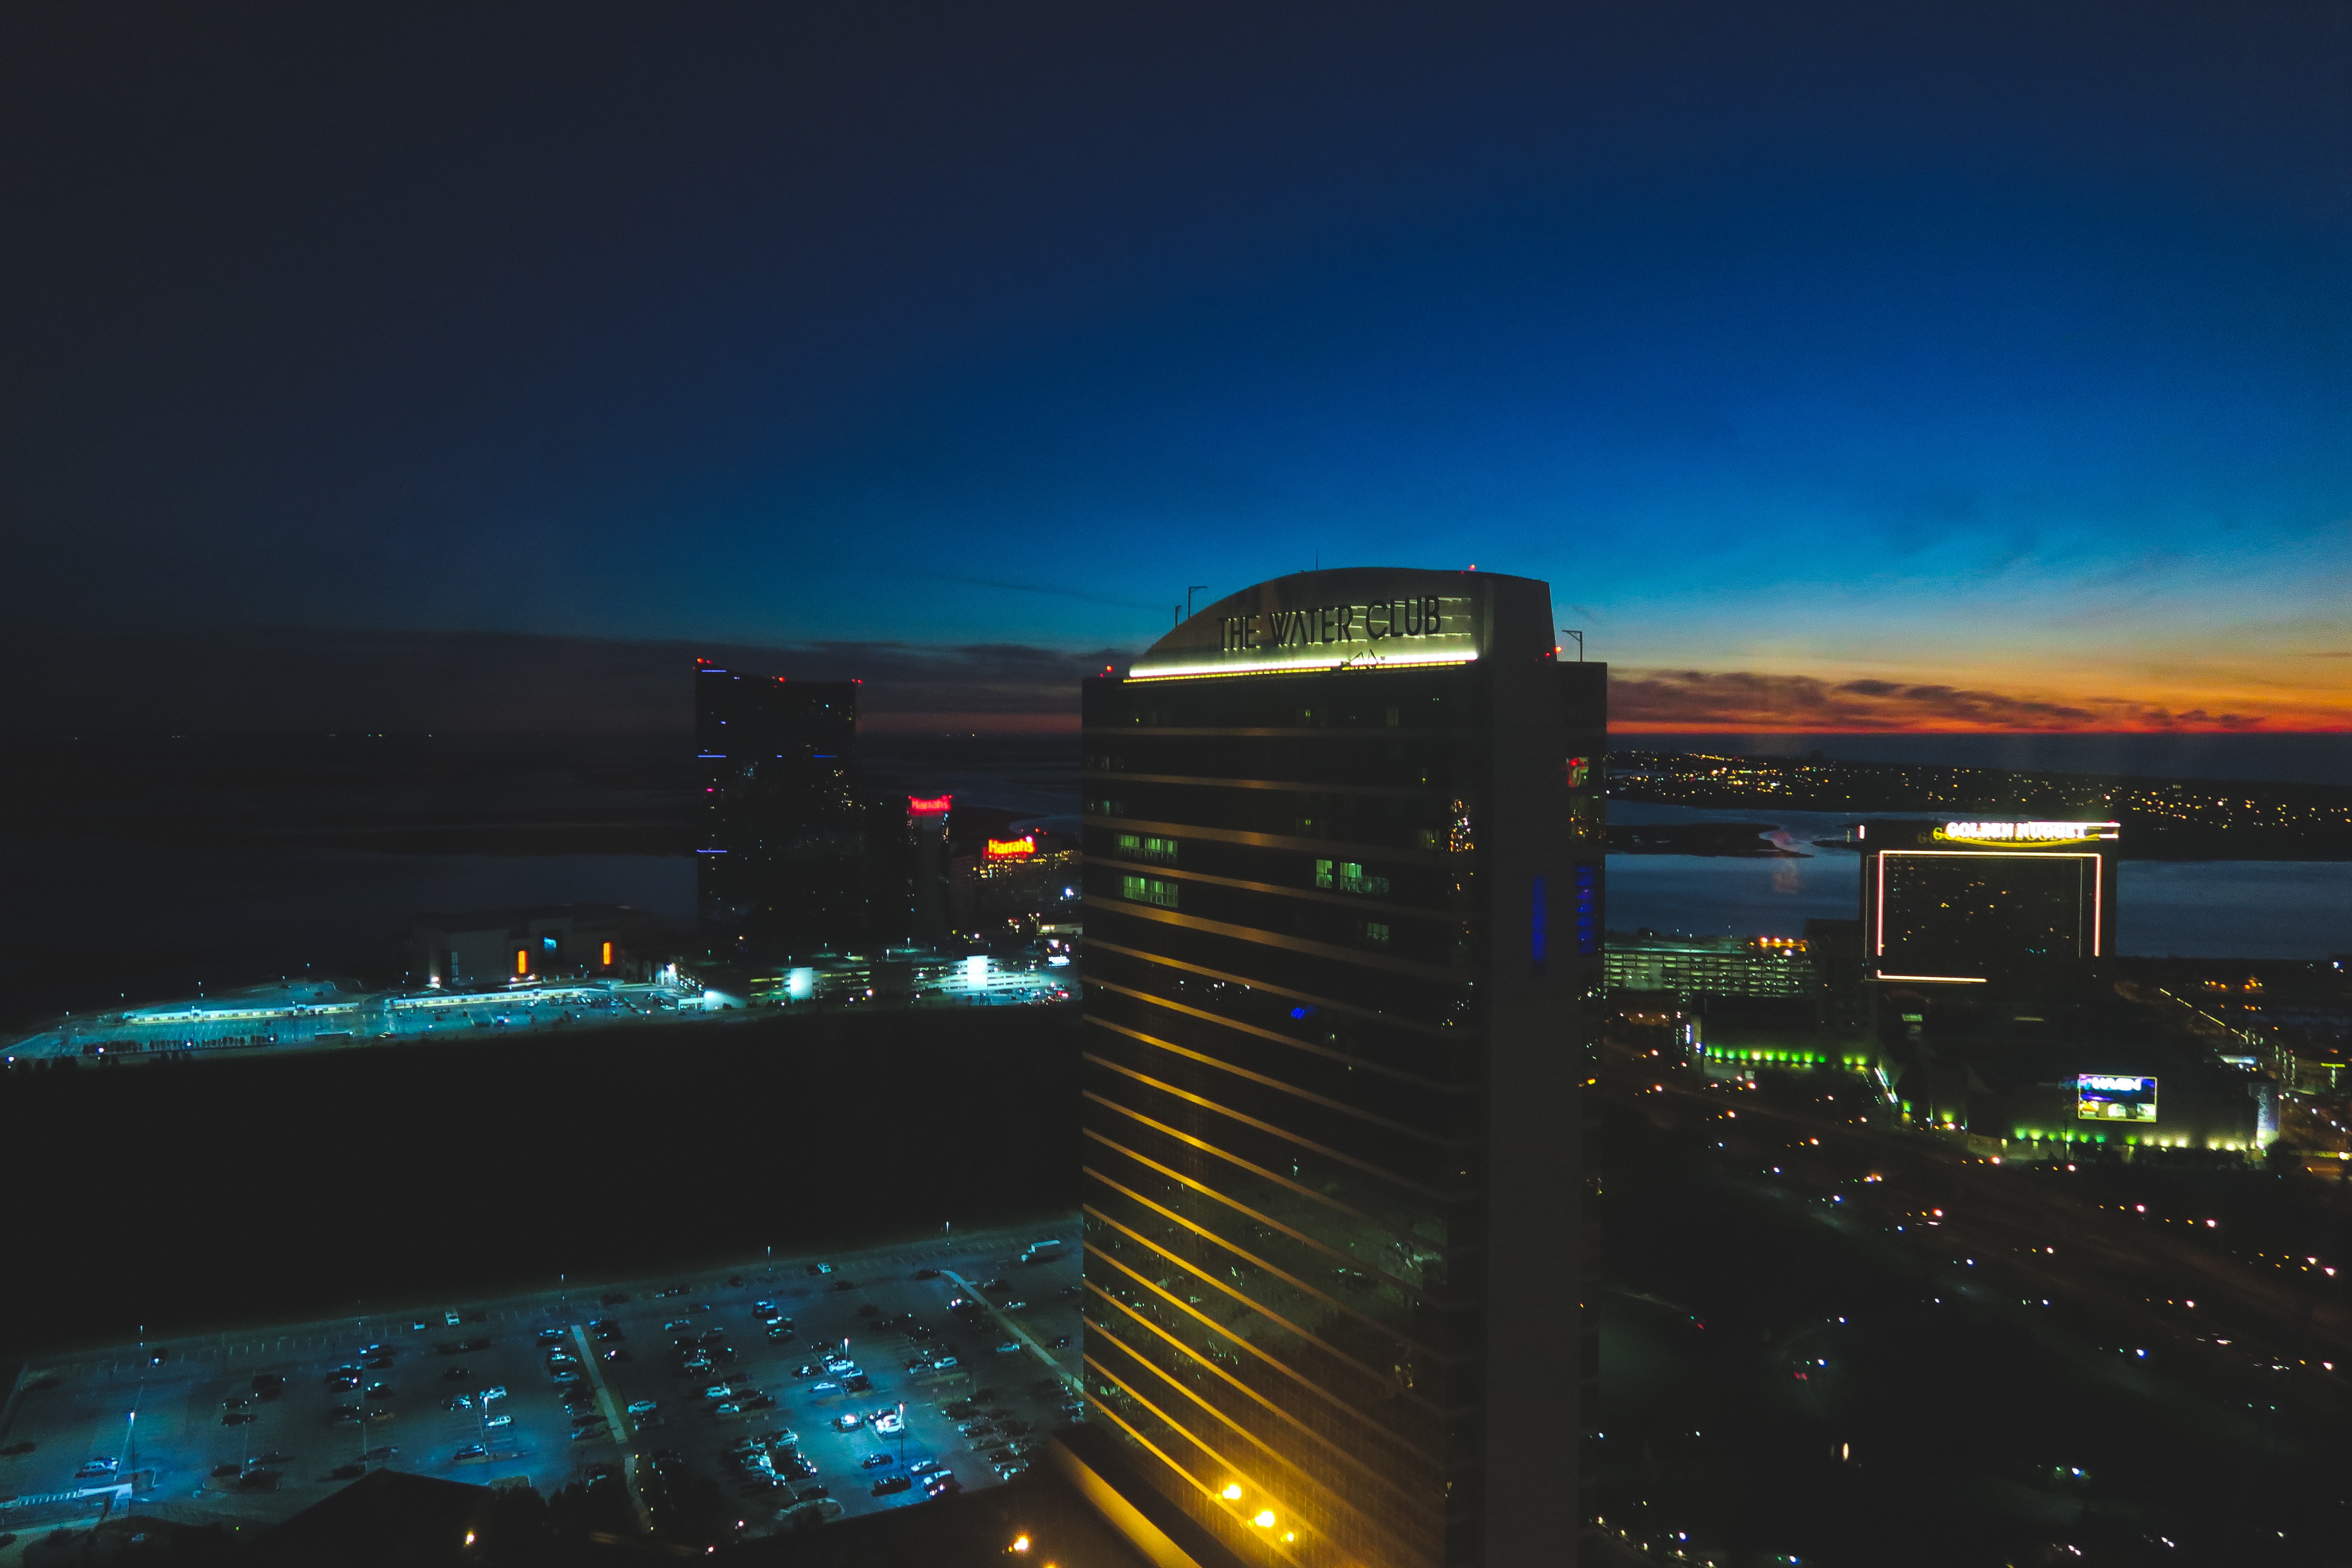
horizon, light, sky, skyline, night, dawn, skyscraper, cityscape, dusk, evening, reflection, darkness, atmosphere of earth